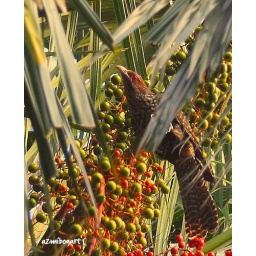
Regular visitor to my house. This is a female Koel, the male in black colour and red eye.